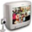
Label: television